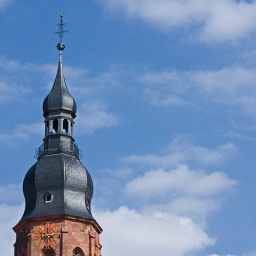
a clock tower in Heidelberg can be seen here. i don't know yet whether i hate or like the crop...